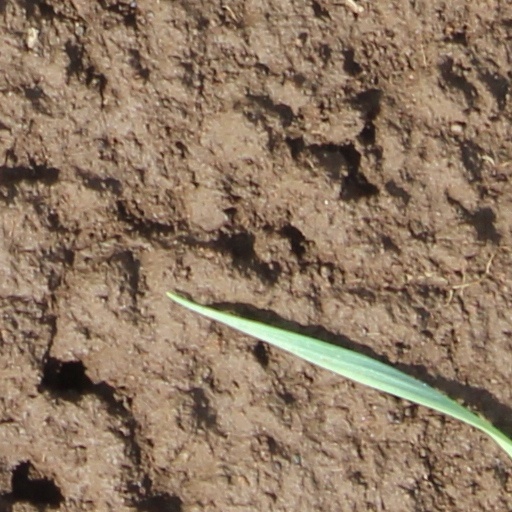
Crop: wheat